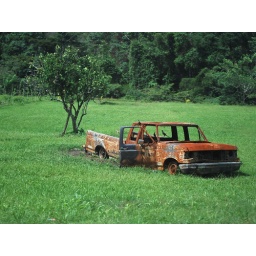
Rusty truck in the middle of a very green field